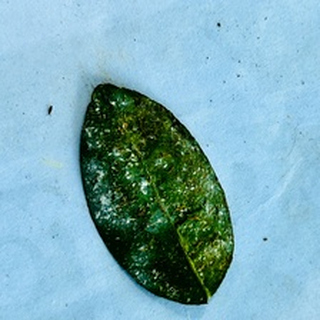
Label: lemon_spider_mites